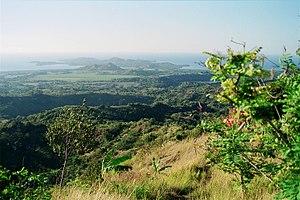
Vue sur l'océan depuis le Mont Passot à Nosy Be.